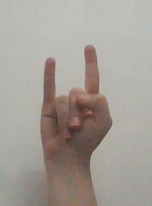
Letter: la